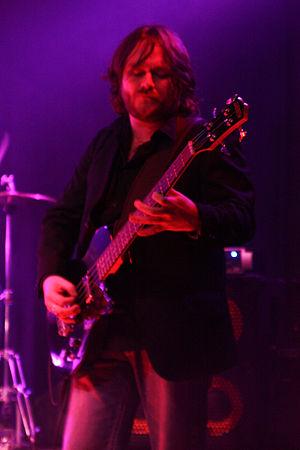
Ancien bassiste et compositeur du groupe Anathema et ancien membre du groupe Antimatter, Duncan Patterson, né le 5 juin 1975, est un musicien qui officie à l'heure actuelle dans ses projets, Íon et Alternative 4.